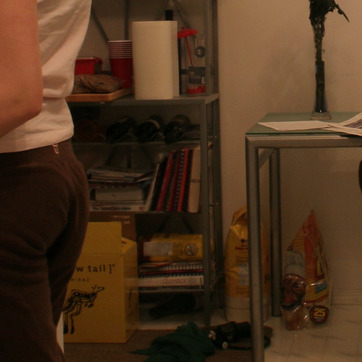
Material: paper